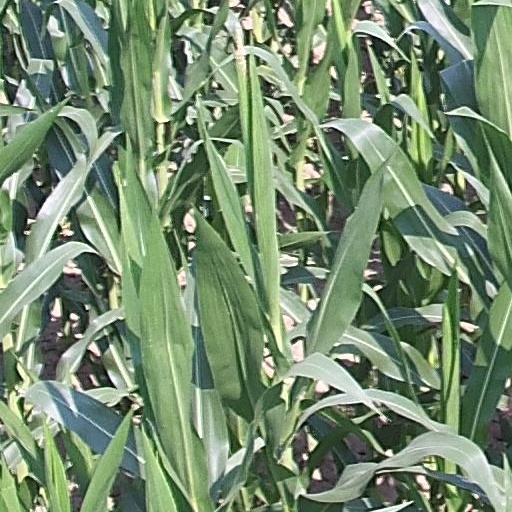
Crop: maize; corn